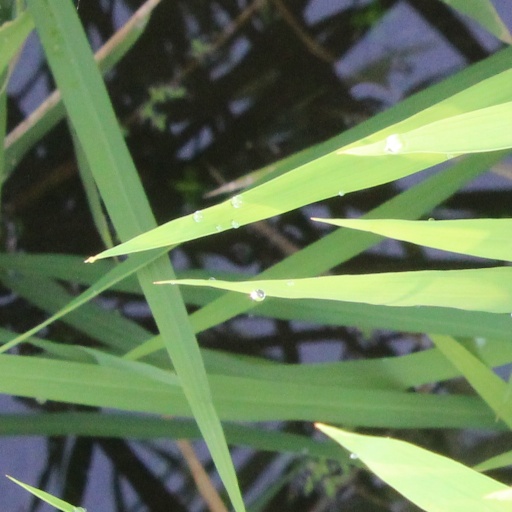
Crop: rice